Nearline storage

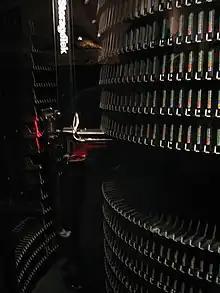
A large tape library, with tape cartridges placed on shelves in the front, and a robotic arm moving in the back. Visible height of the library is about 180 cm.

The nearline storage system knows on which volume (cartridge) the data resides, and usually asks a robot to retrieve it from this physical location (usually: a tape library or optical jukebox) and put it into a tape drive or optical disc drive to enable access by bringing the data it contains online. This process is not instant, but it only requires a few seconds.